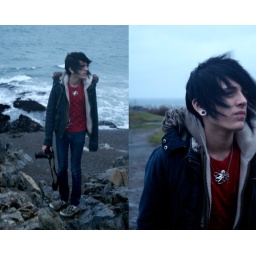
castle rock in marblehead, ma